Electoral district of Thuringowa

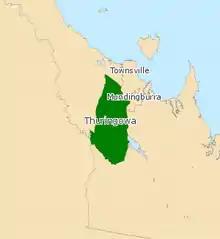
Electoral map of Thuringowa 2008

Thuringowa is an electorate in the Legislative Assembly of the state of Queensland, Australia.